Swedish East India Company

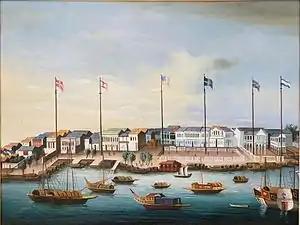
Canton Thirteen Factories, with flags of Denmark, Spain, the U.S., Sweden, Britain, and the Netherlands, c. 1820

When it was time to renew the charter in 1766, the first directors were Robert Finlay of Irish and Scottish origin, Swedish Fabian Löwen and Georg Herman Conradi of German descent, all residing in Stockholm. With this the power within the management shifted from Gothenburg to Stockholm, where two new ships also were bought. The Swedish government extorted a loan at 6% interest to the SOIC to be paid during 1766–69, estimated in 1813 to have been the equivalent of £100,000, and another, interest-free, for half of that sum, to be repaid out of import duties, in essence an advance payment of duty.